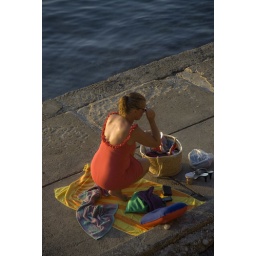
Sunbather wearing bright orange dress in Cavtat Harbor, Croatia, Europe